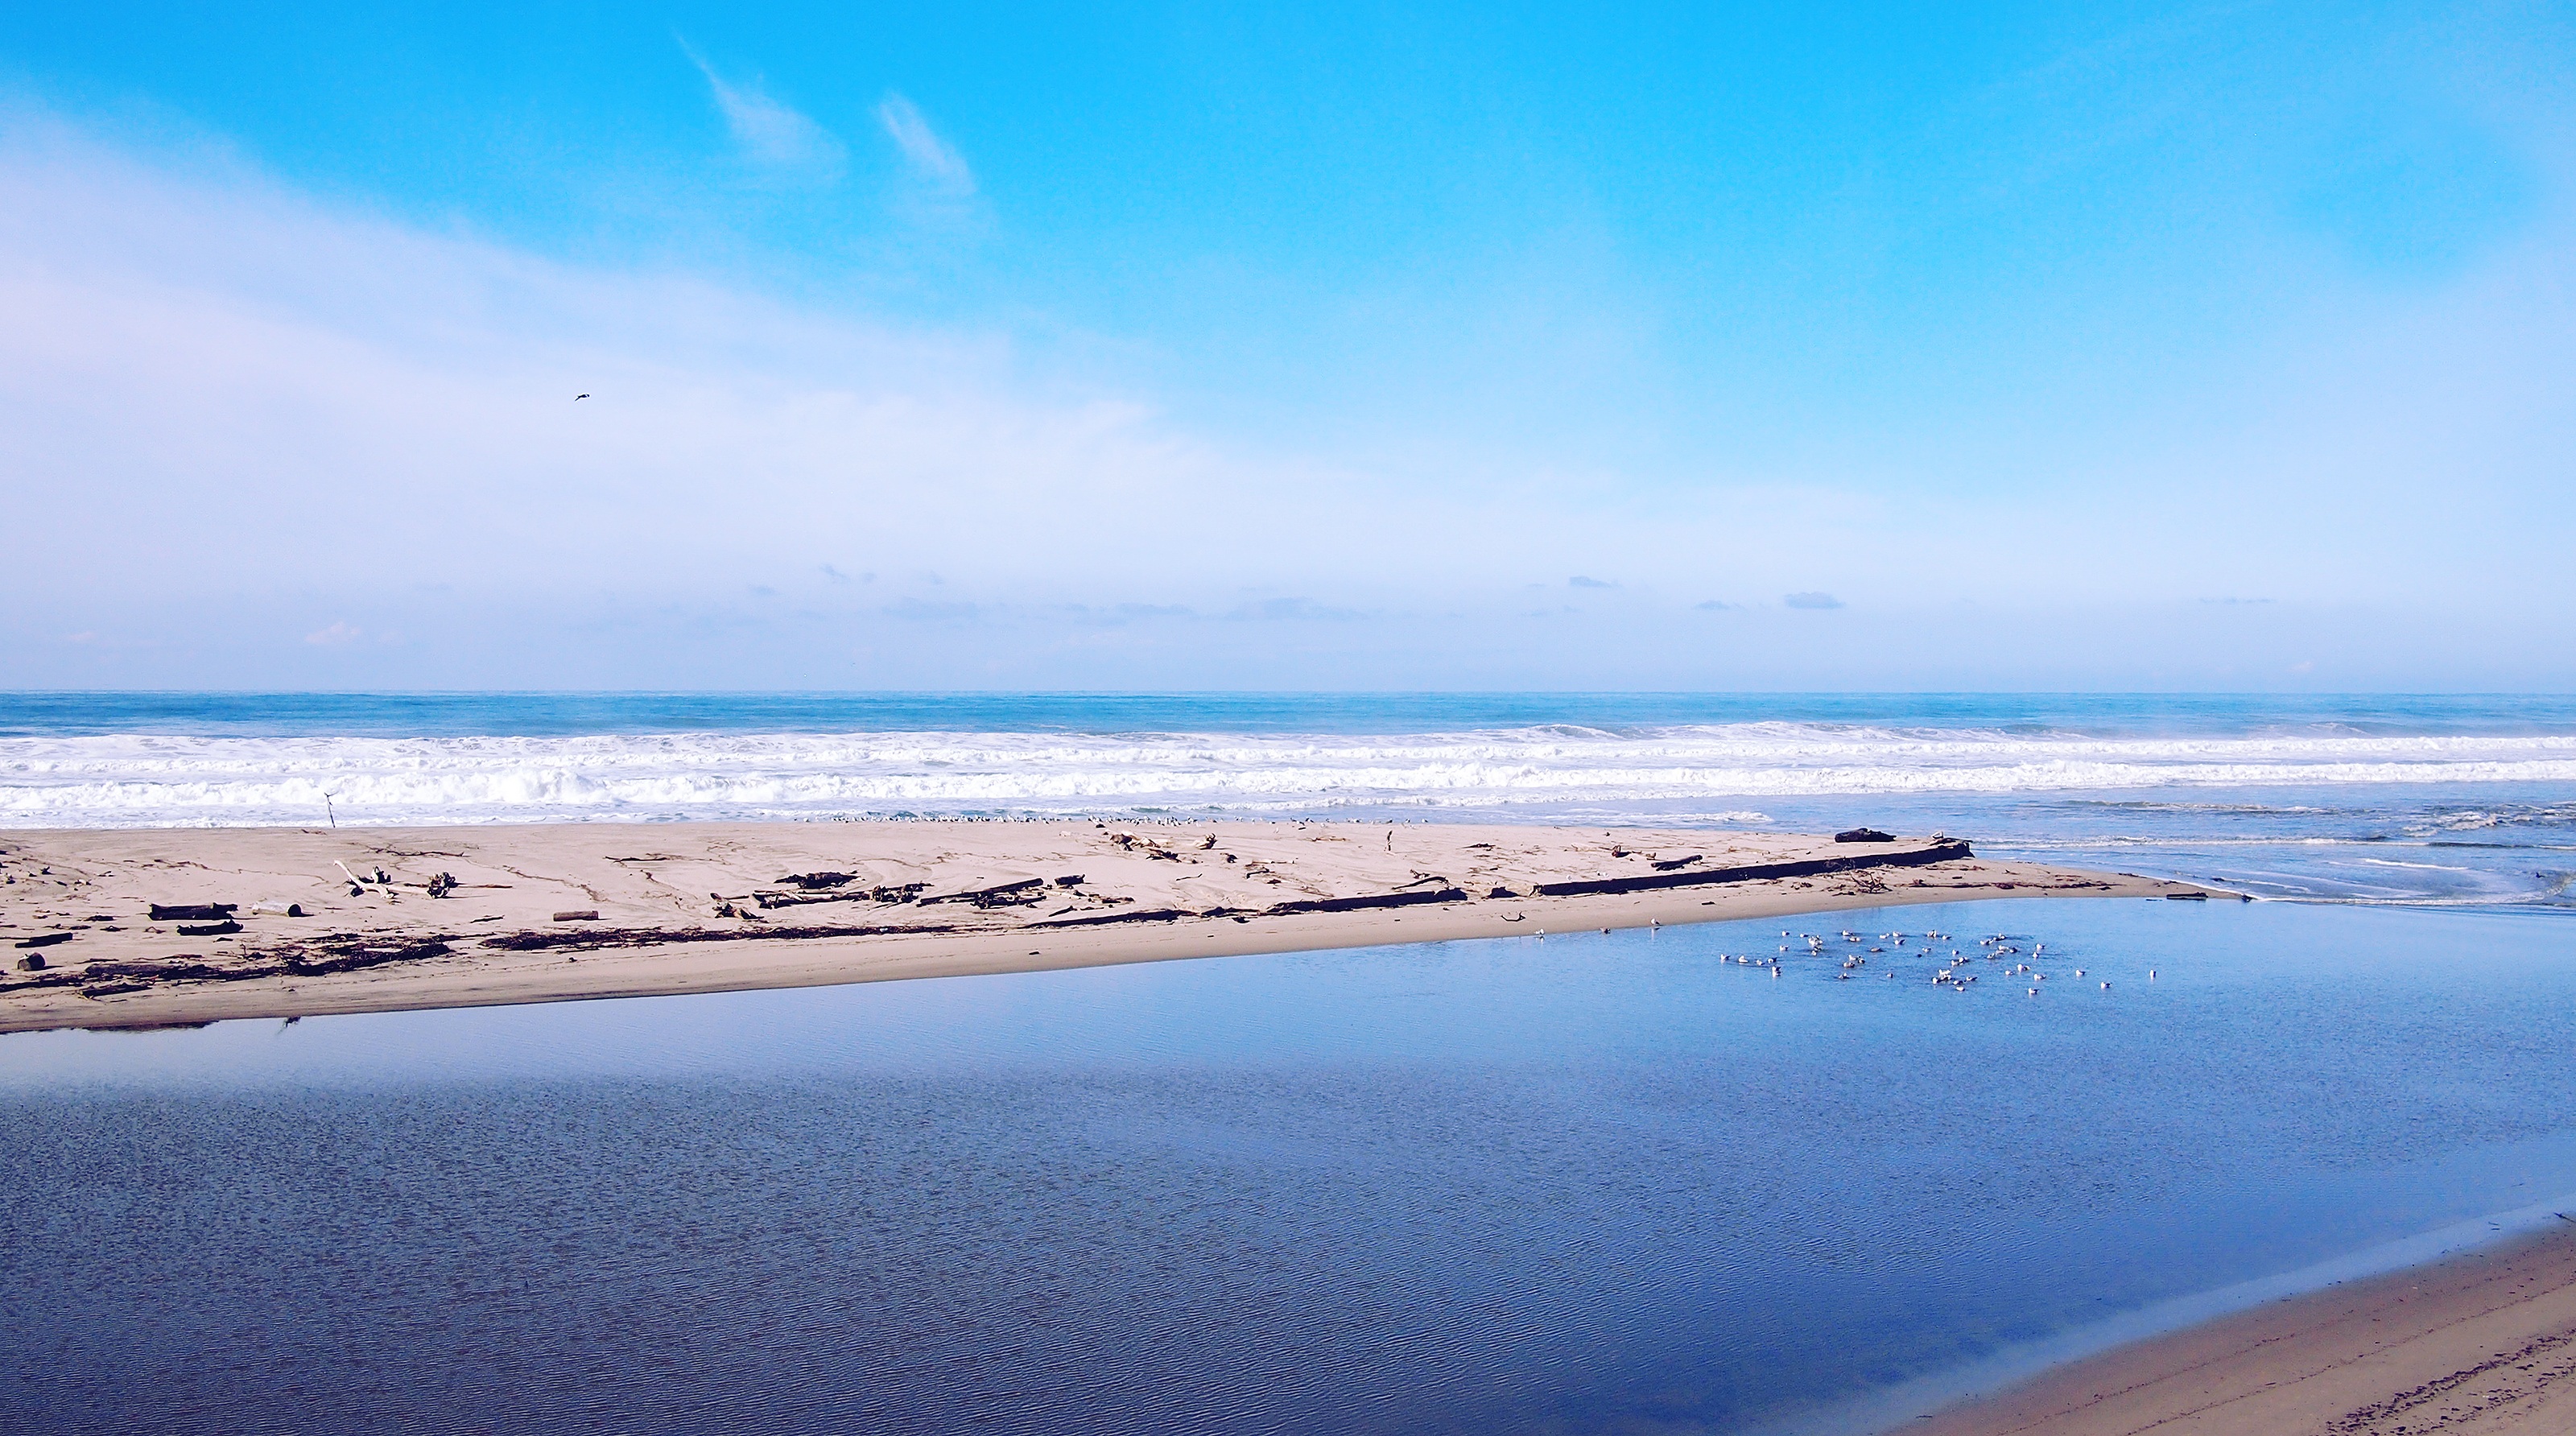
beach, sea, coast, water, nature, outdoor, sand, ocean, horizon, cloud, sky, sun, sunlight, morning, shore, wave, dawn, summer, vacation, travel, dusk, reflection, relax, paradise, tropical, seascape, holiday, bay, island, blue, tourism, leisure, season, body of water, sunny, happy, cape, arctic ocean, wind wave